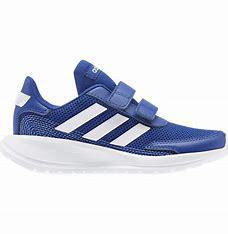
Brand: Adidas
Model: Tensaur Run